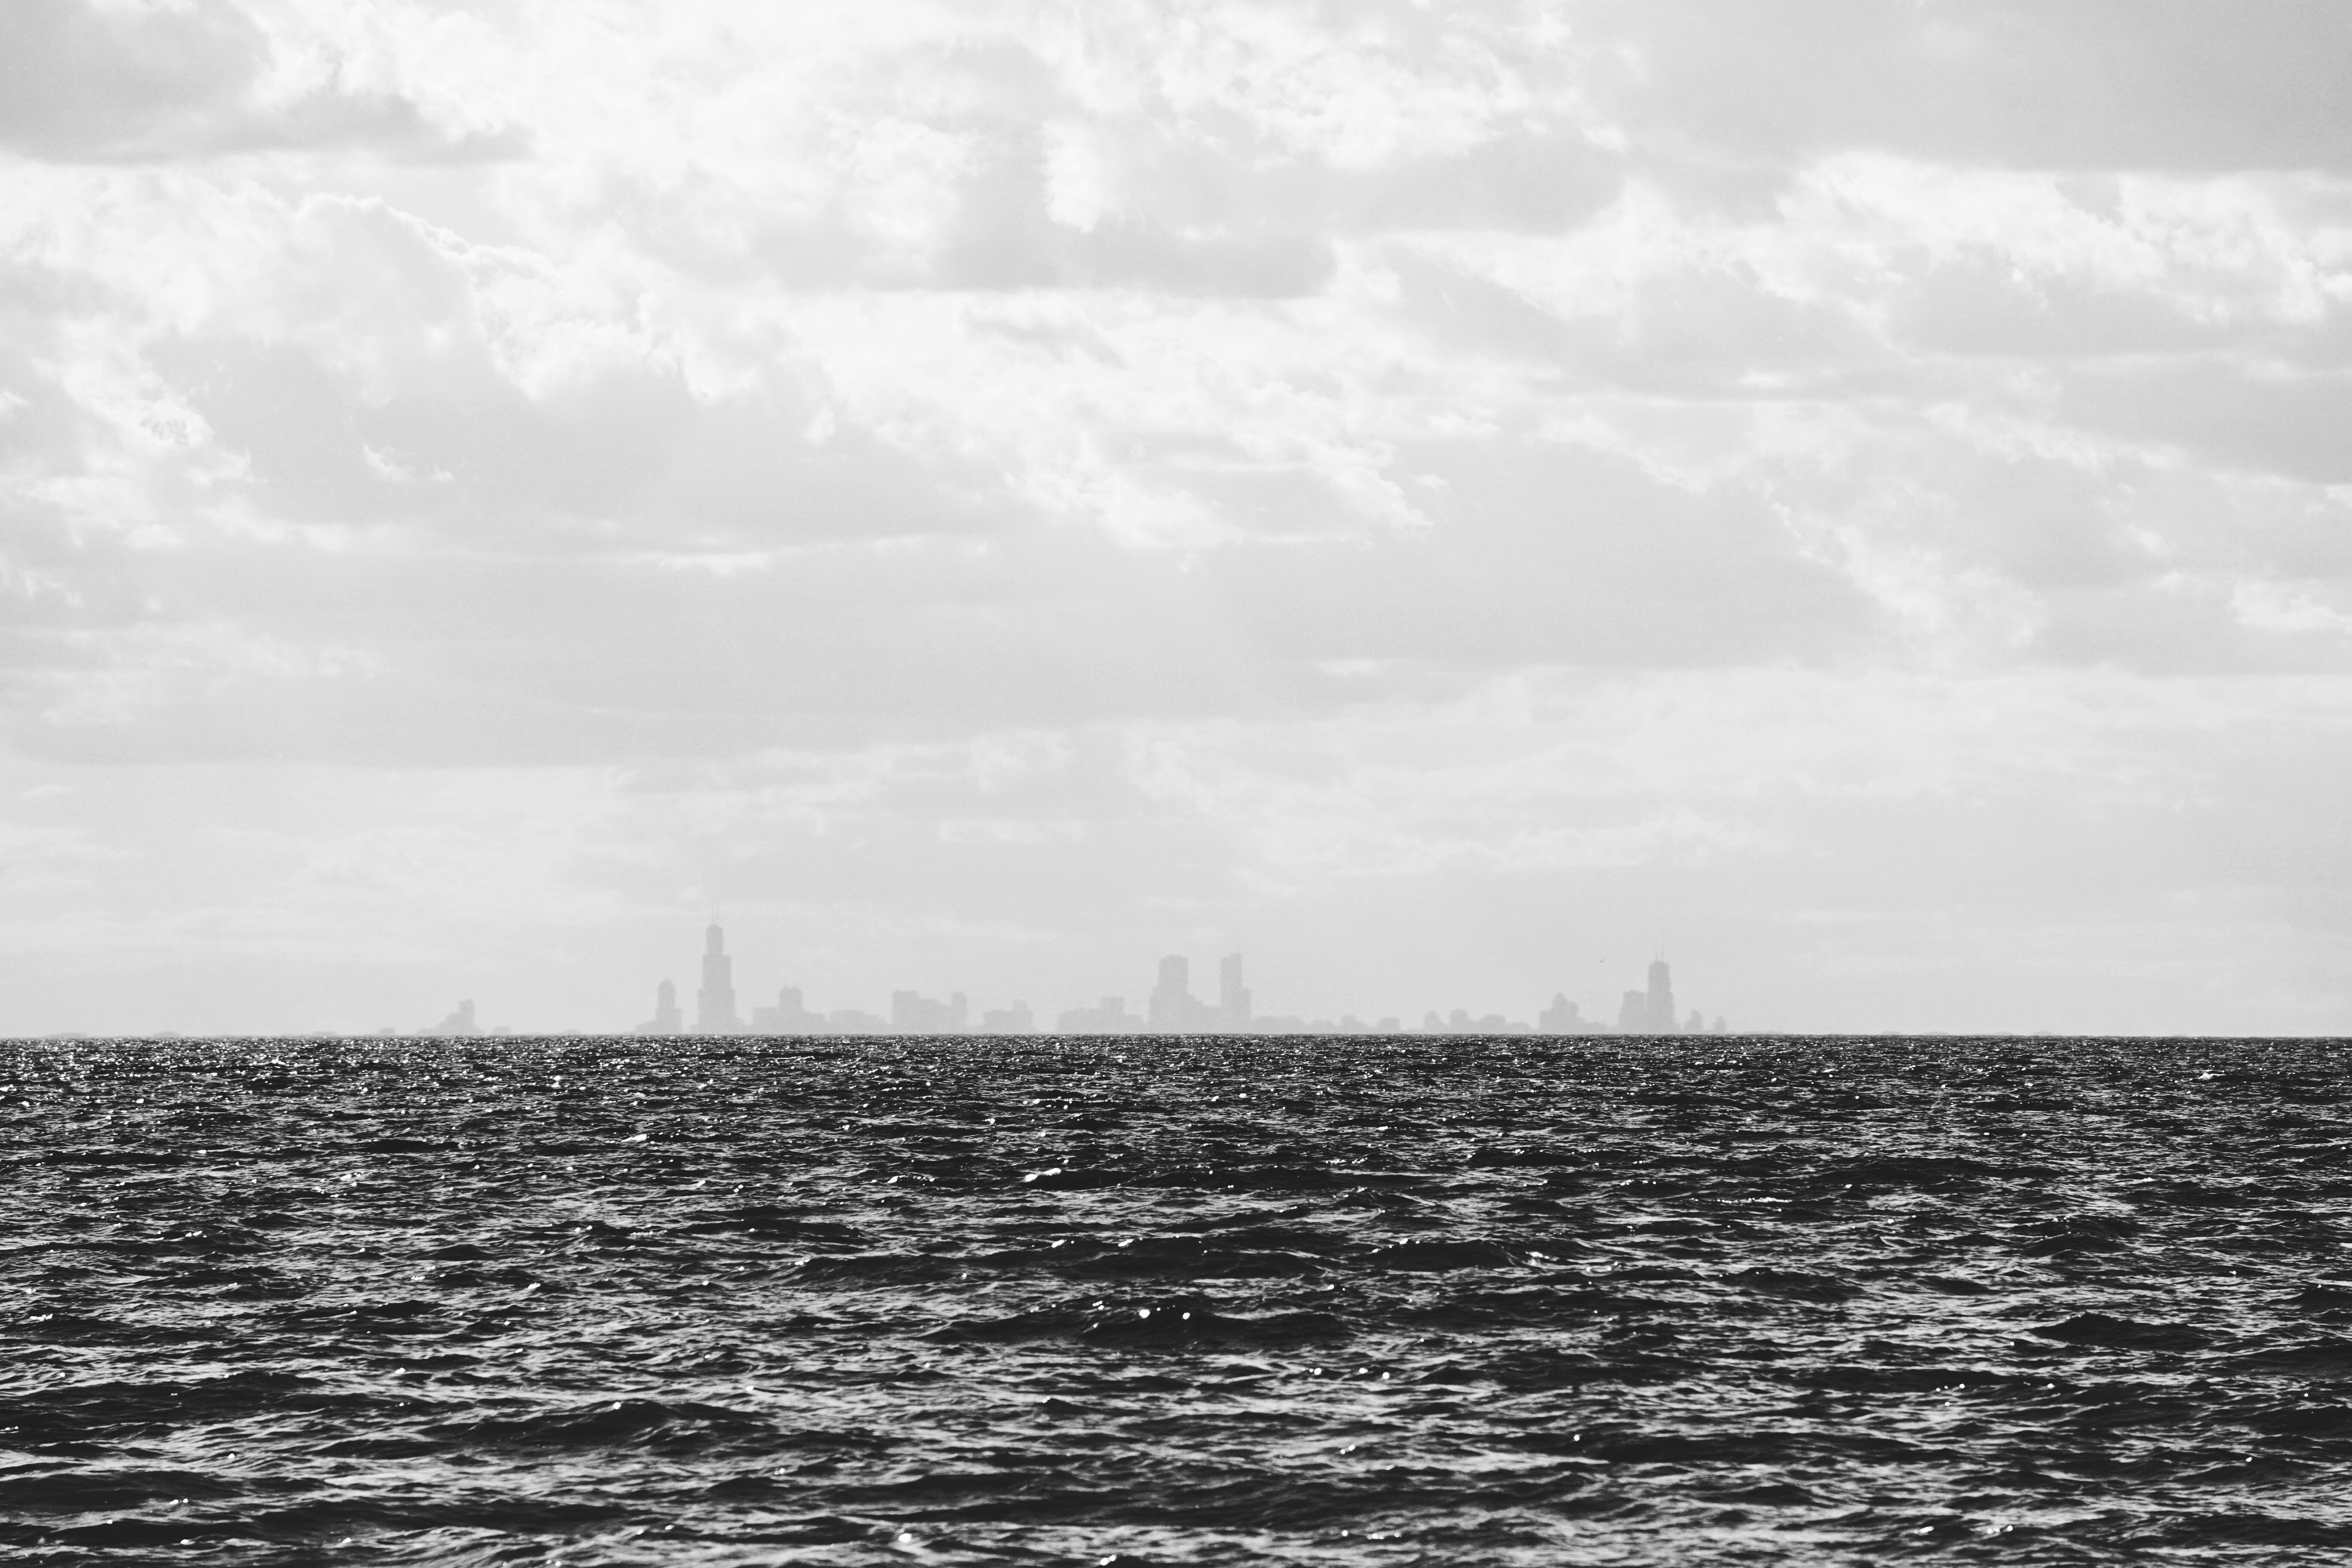
sea, coast, ocean, horizon, cloud, black and white, sky, shore, wave, wind, vehicle, monochrome, monochrome photography, mudflat, atmospheric phenomenon, wind wave